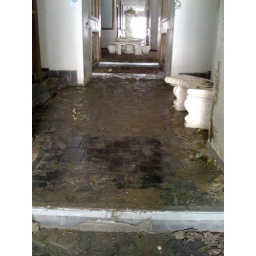
located on the strand, nick and i worked in this building where the water line was 9'+ above street level